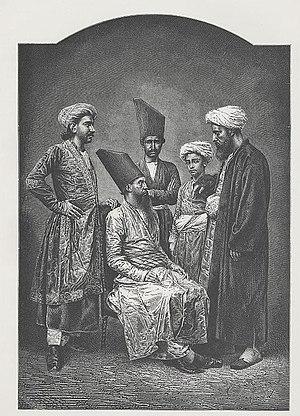
Les Pārsis, Parsis ou Parses sont les adeptes du parsisme, confession dérivée du zoroastrisme. Ils constituent l'une des deux communautés zoroastriennes ayant quitté le monde iranien pour s'installer principalement en Inde.